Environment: real
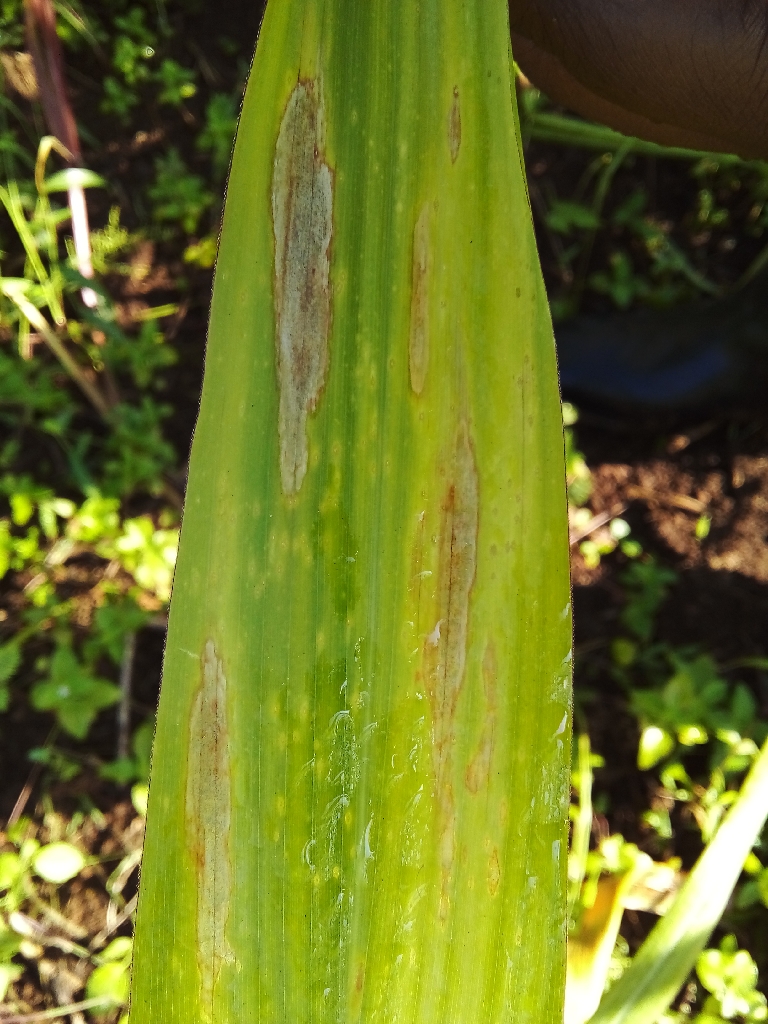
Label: northern_corn_leaf_blight